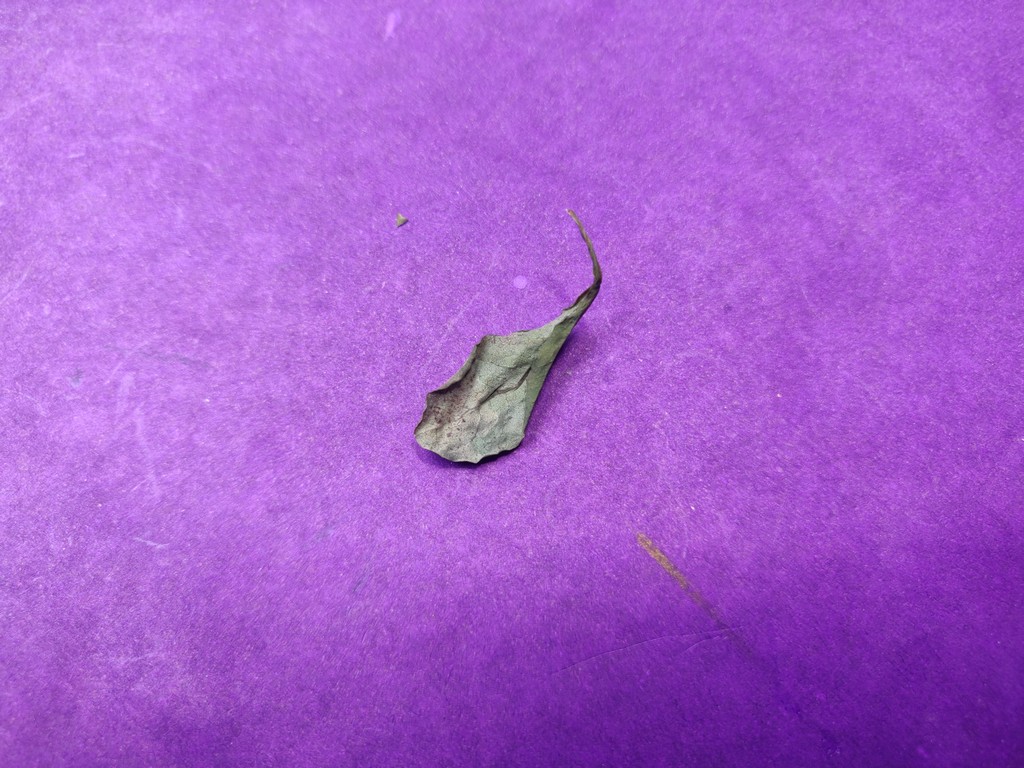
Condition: Dried
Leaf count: single
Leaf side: unknown